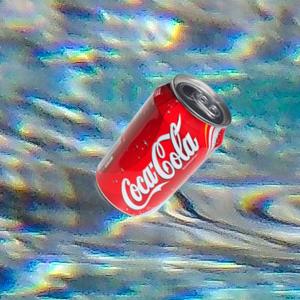
Label: cans